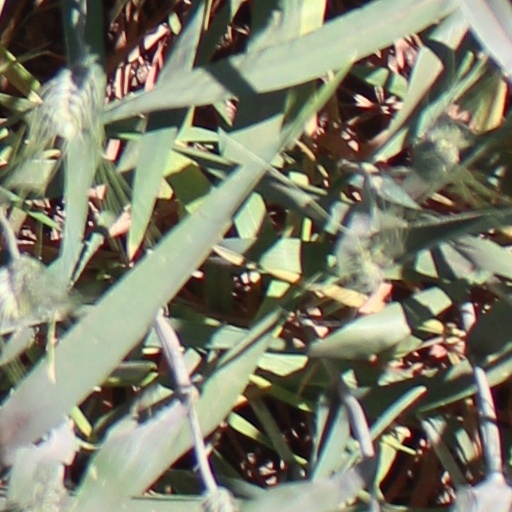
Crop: wheat